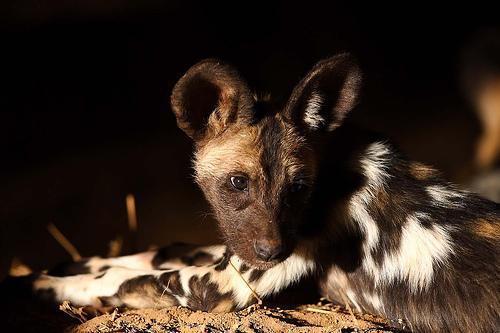
African_hunting_dog